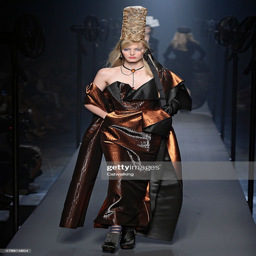
a model walks the runway at the autumn winter fashion show during fashion week .